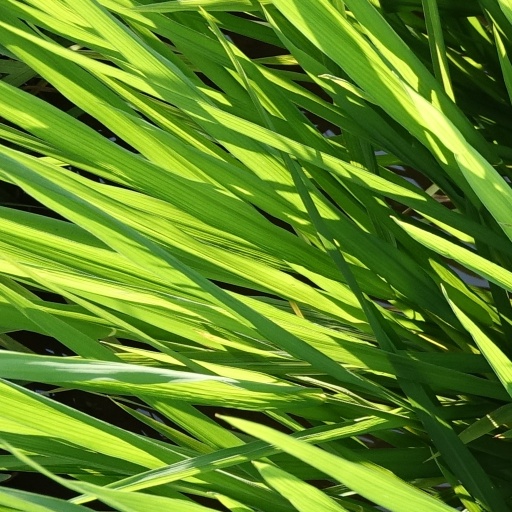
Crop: rice